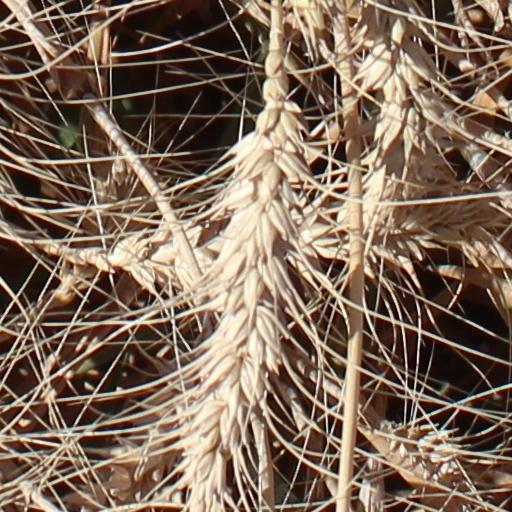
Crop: wheat